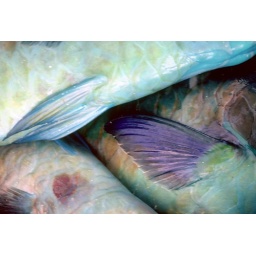
Tropical fish in a basket